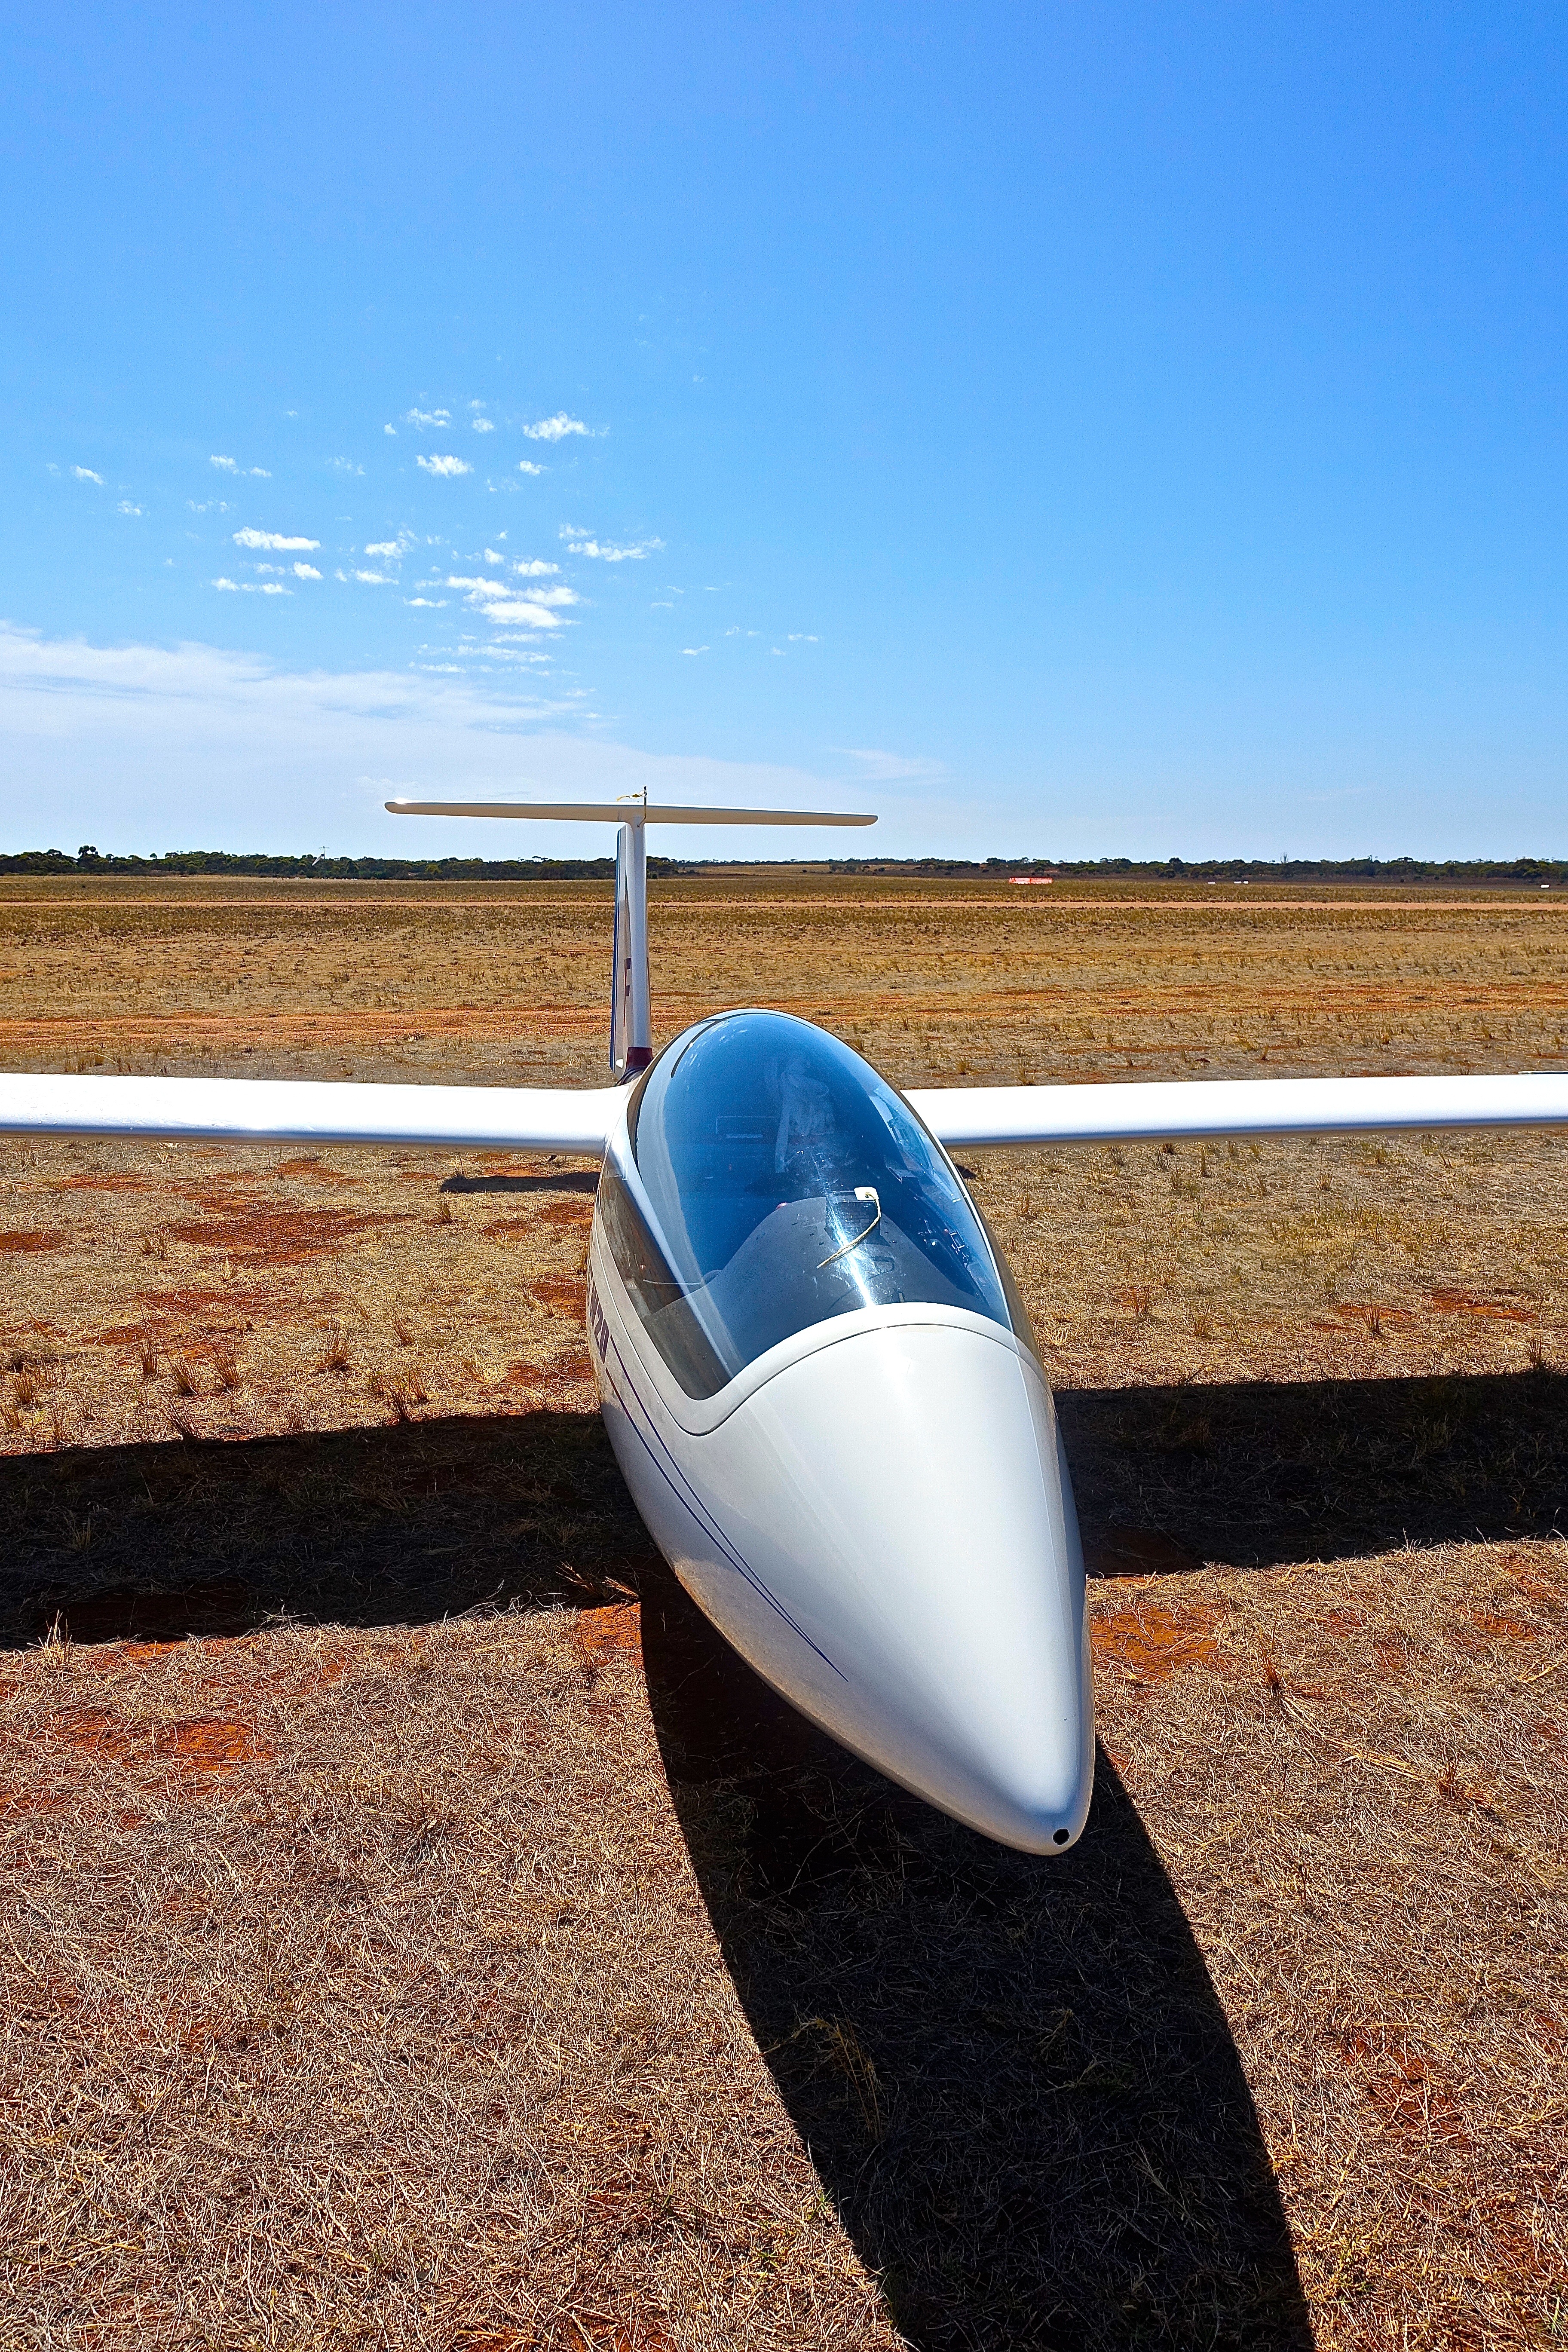
wing, white, boat, airplane, aircraft, paddle, vehicle, aviation, cabin, surfboard, blue, soaring, leisure, cockpit, glider, recreational, atmosphere of earth, surfing equipment and supplies, sleek